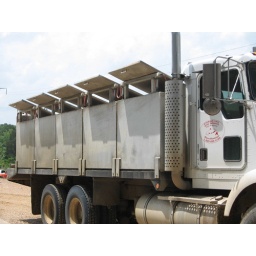
the catfish travel to the plant by way of truck from the pond. Each of the five bins carried approximately 1400lbs of fish.